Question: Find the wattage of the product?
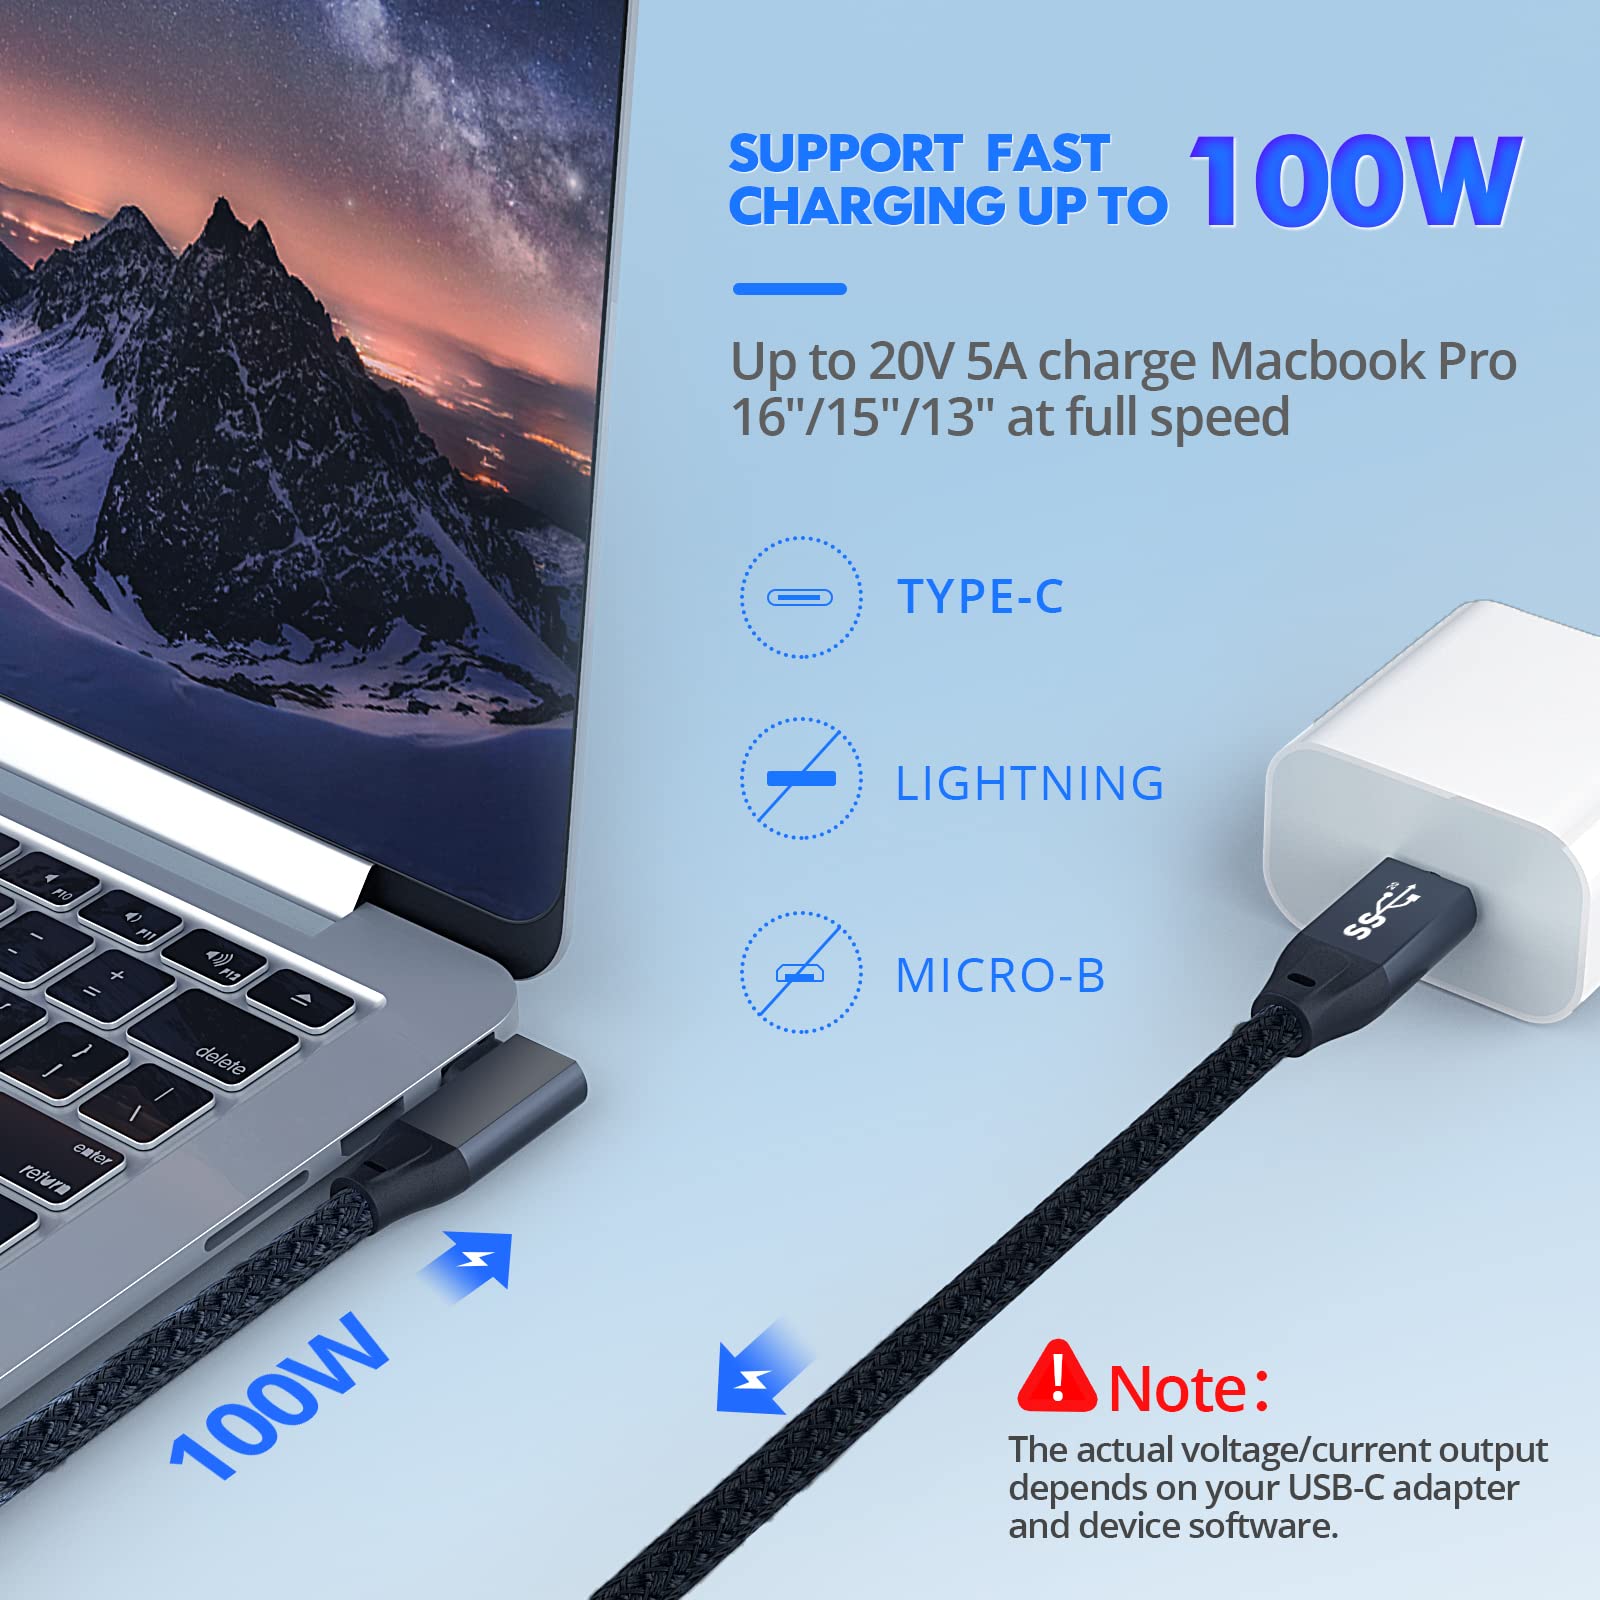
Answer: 100.0 watt